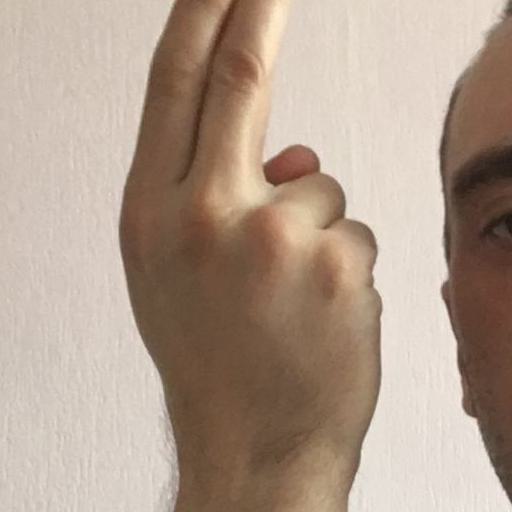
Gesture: two_up_inverted